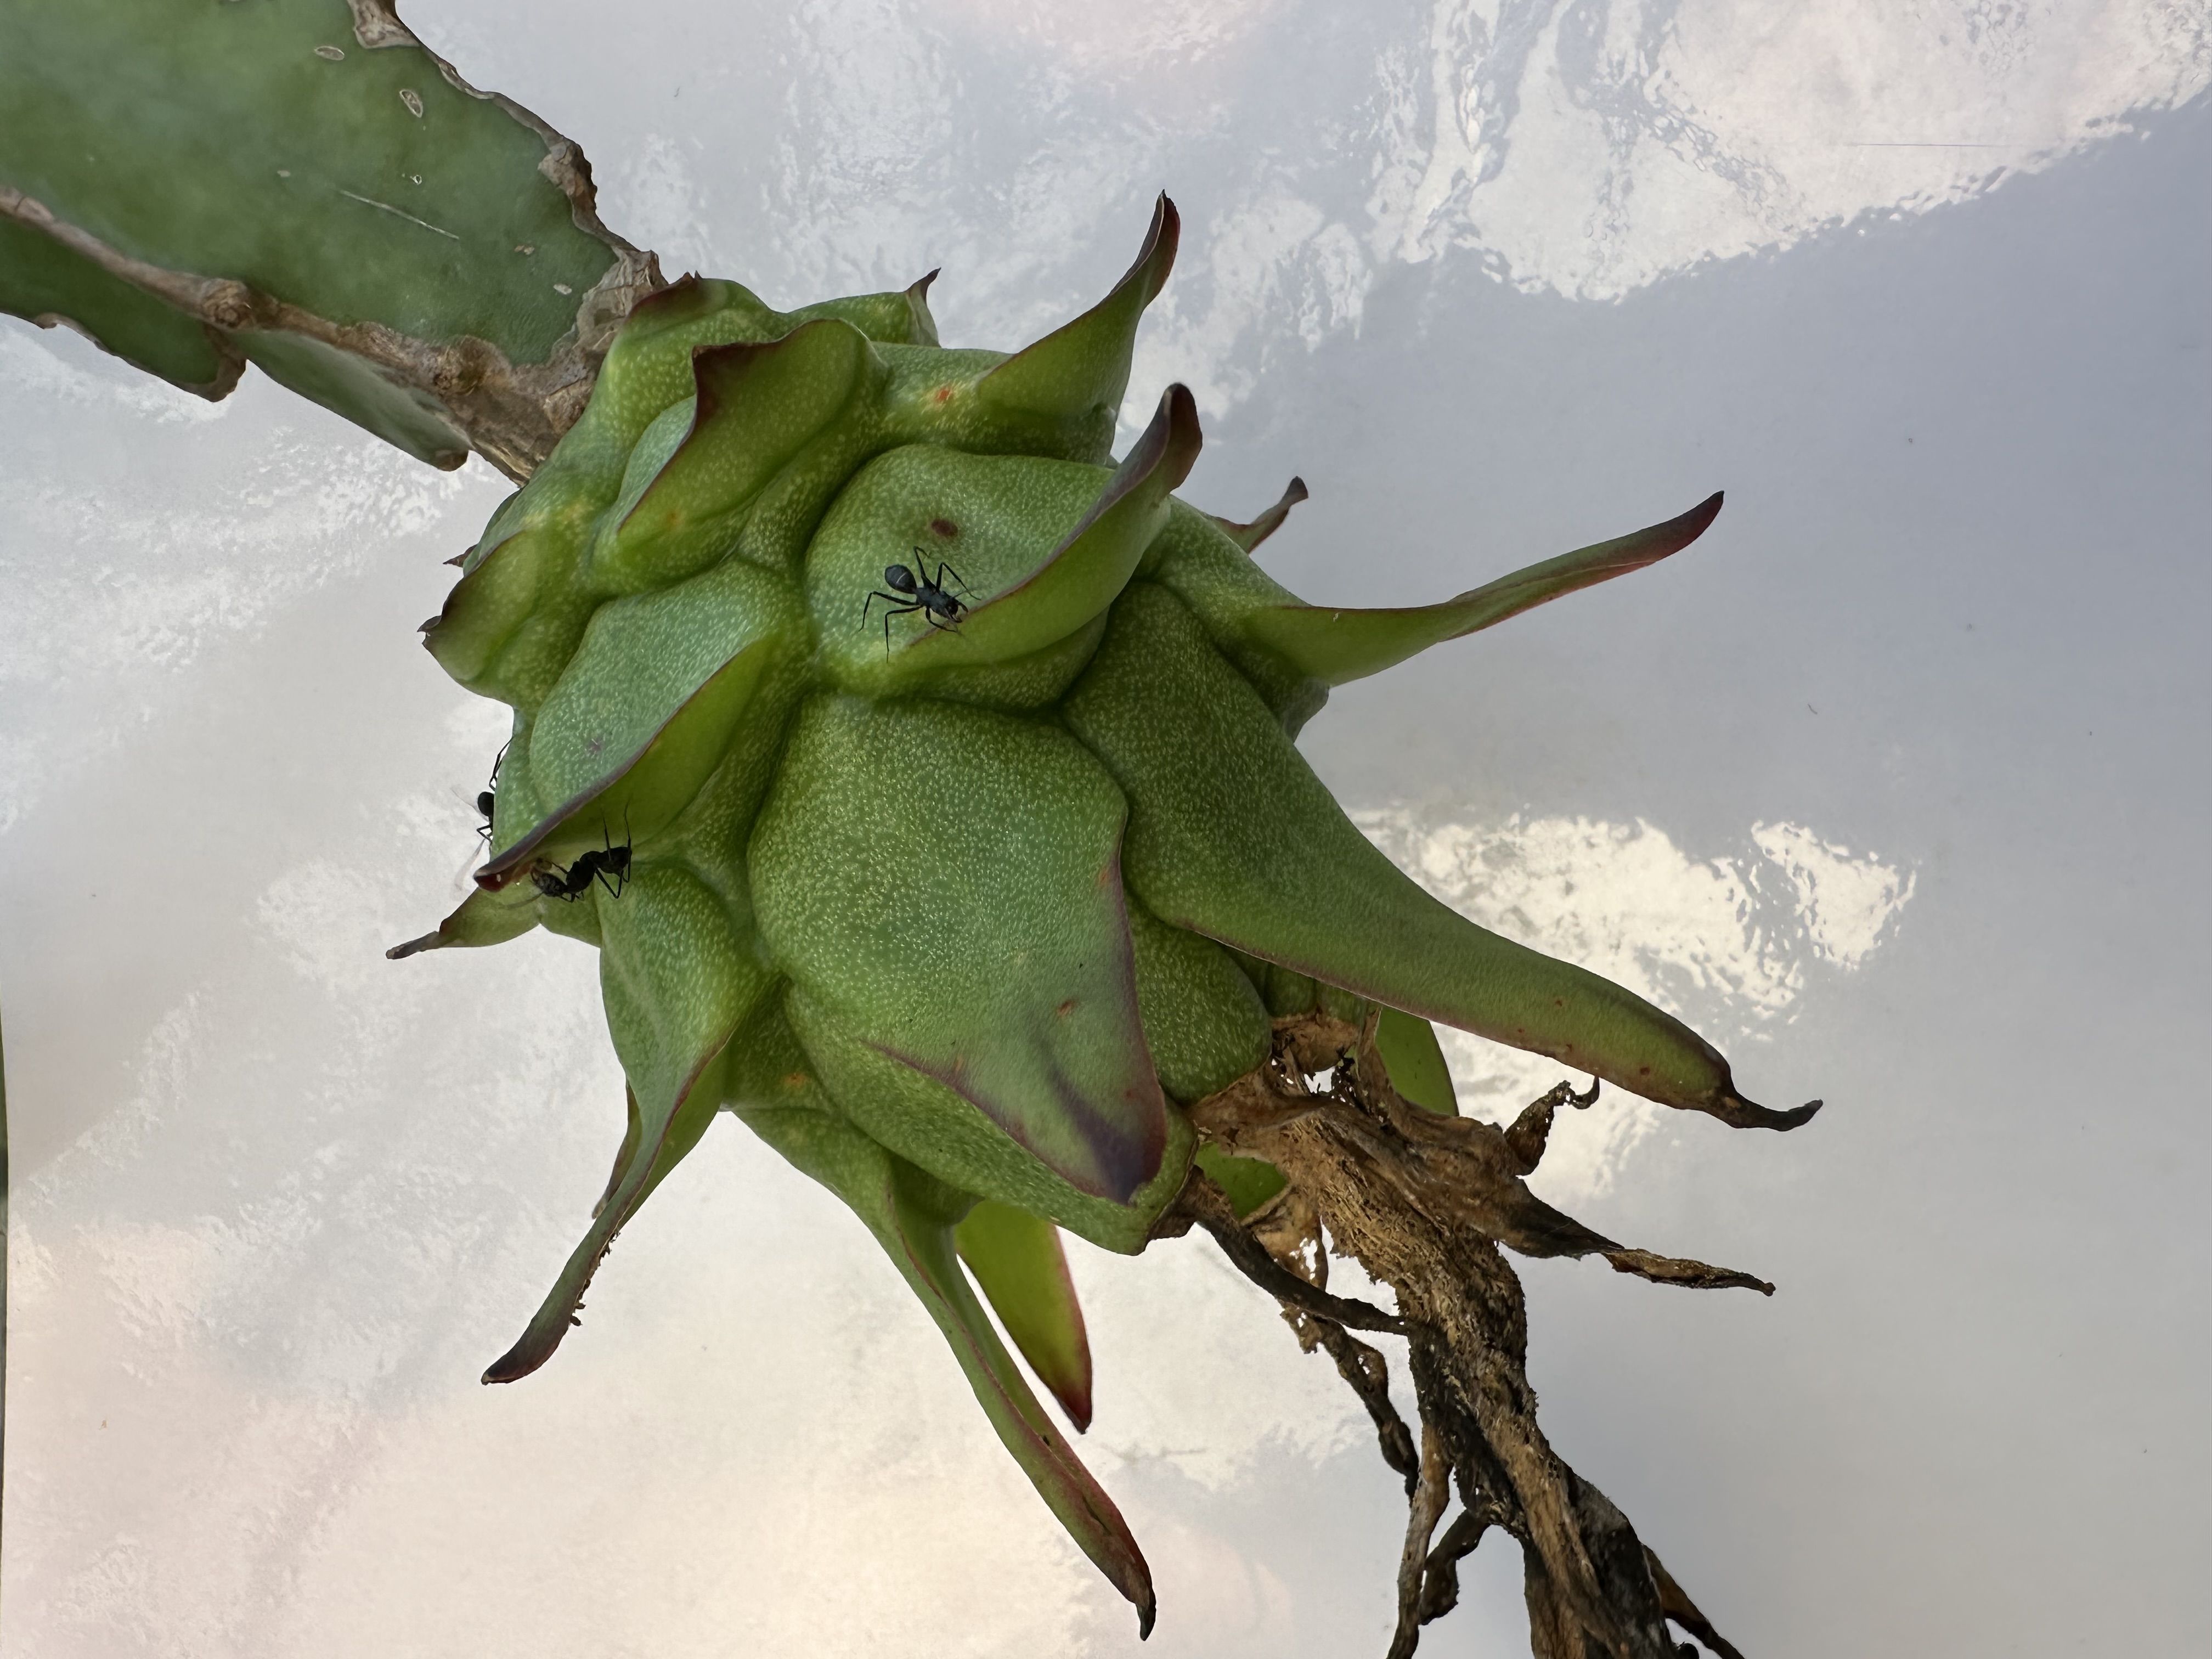
Label: Good fruit